Who's da Man

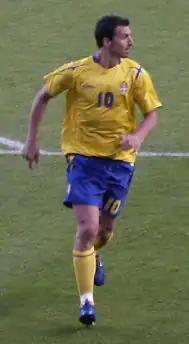
Zlatan Ibrahimović

"Who's da Man" (styled as "Who's da' man") is a Swedish song performed by Elias, featuring Swedish singer Frans. The song was released as a digital download in Sweden on 17 May 2006. The song is dedicated to the Swedish football player Zlatan Ibrahimović. It is sung in the Scanian dialect of Swedish. The song was the biggest summer Swedish hit of 2006, staying at the top of the charts for 10 consecutive weeks. Elias and Frans also performed the song at Allsång på Skansen.